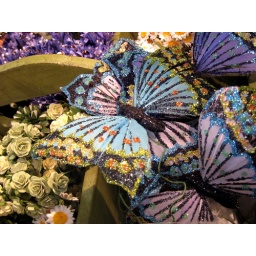
Amazingly sparkly butterflies in a paper shop.